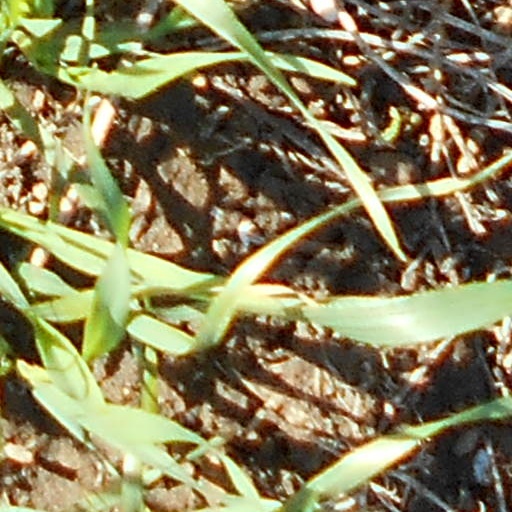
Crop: wheat